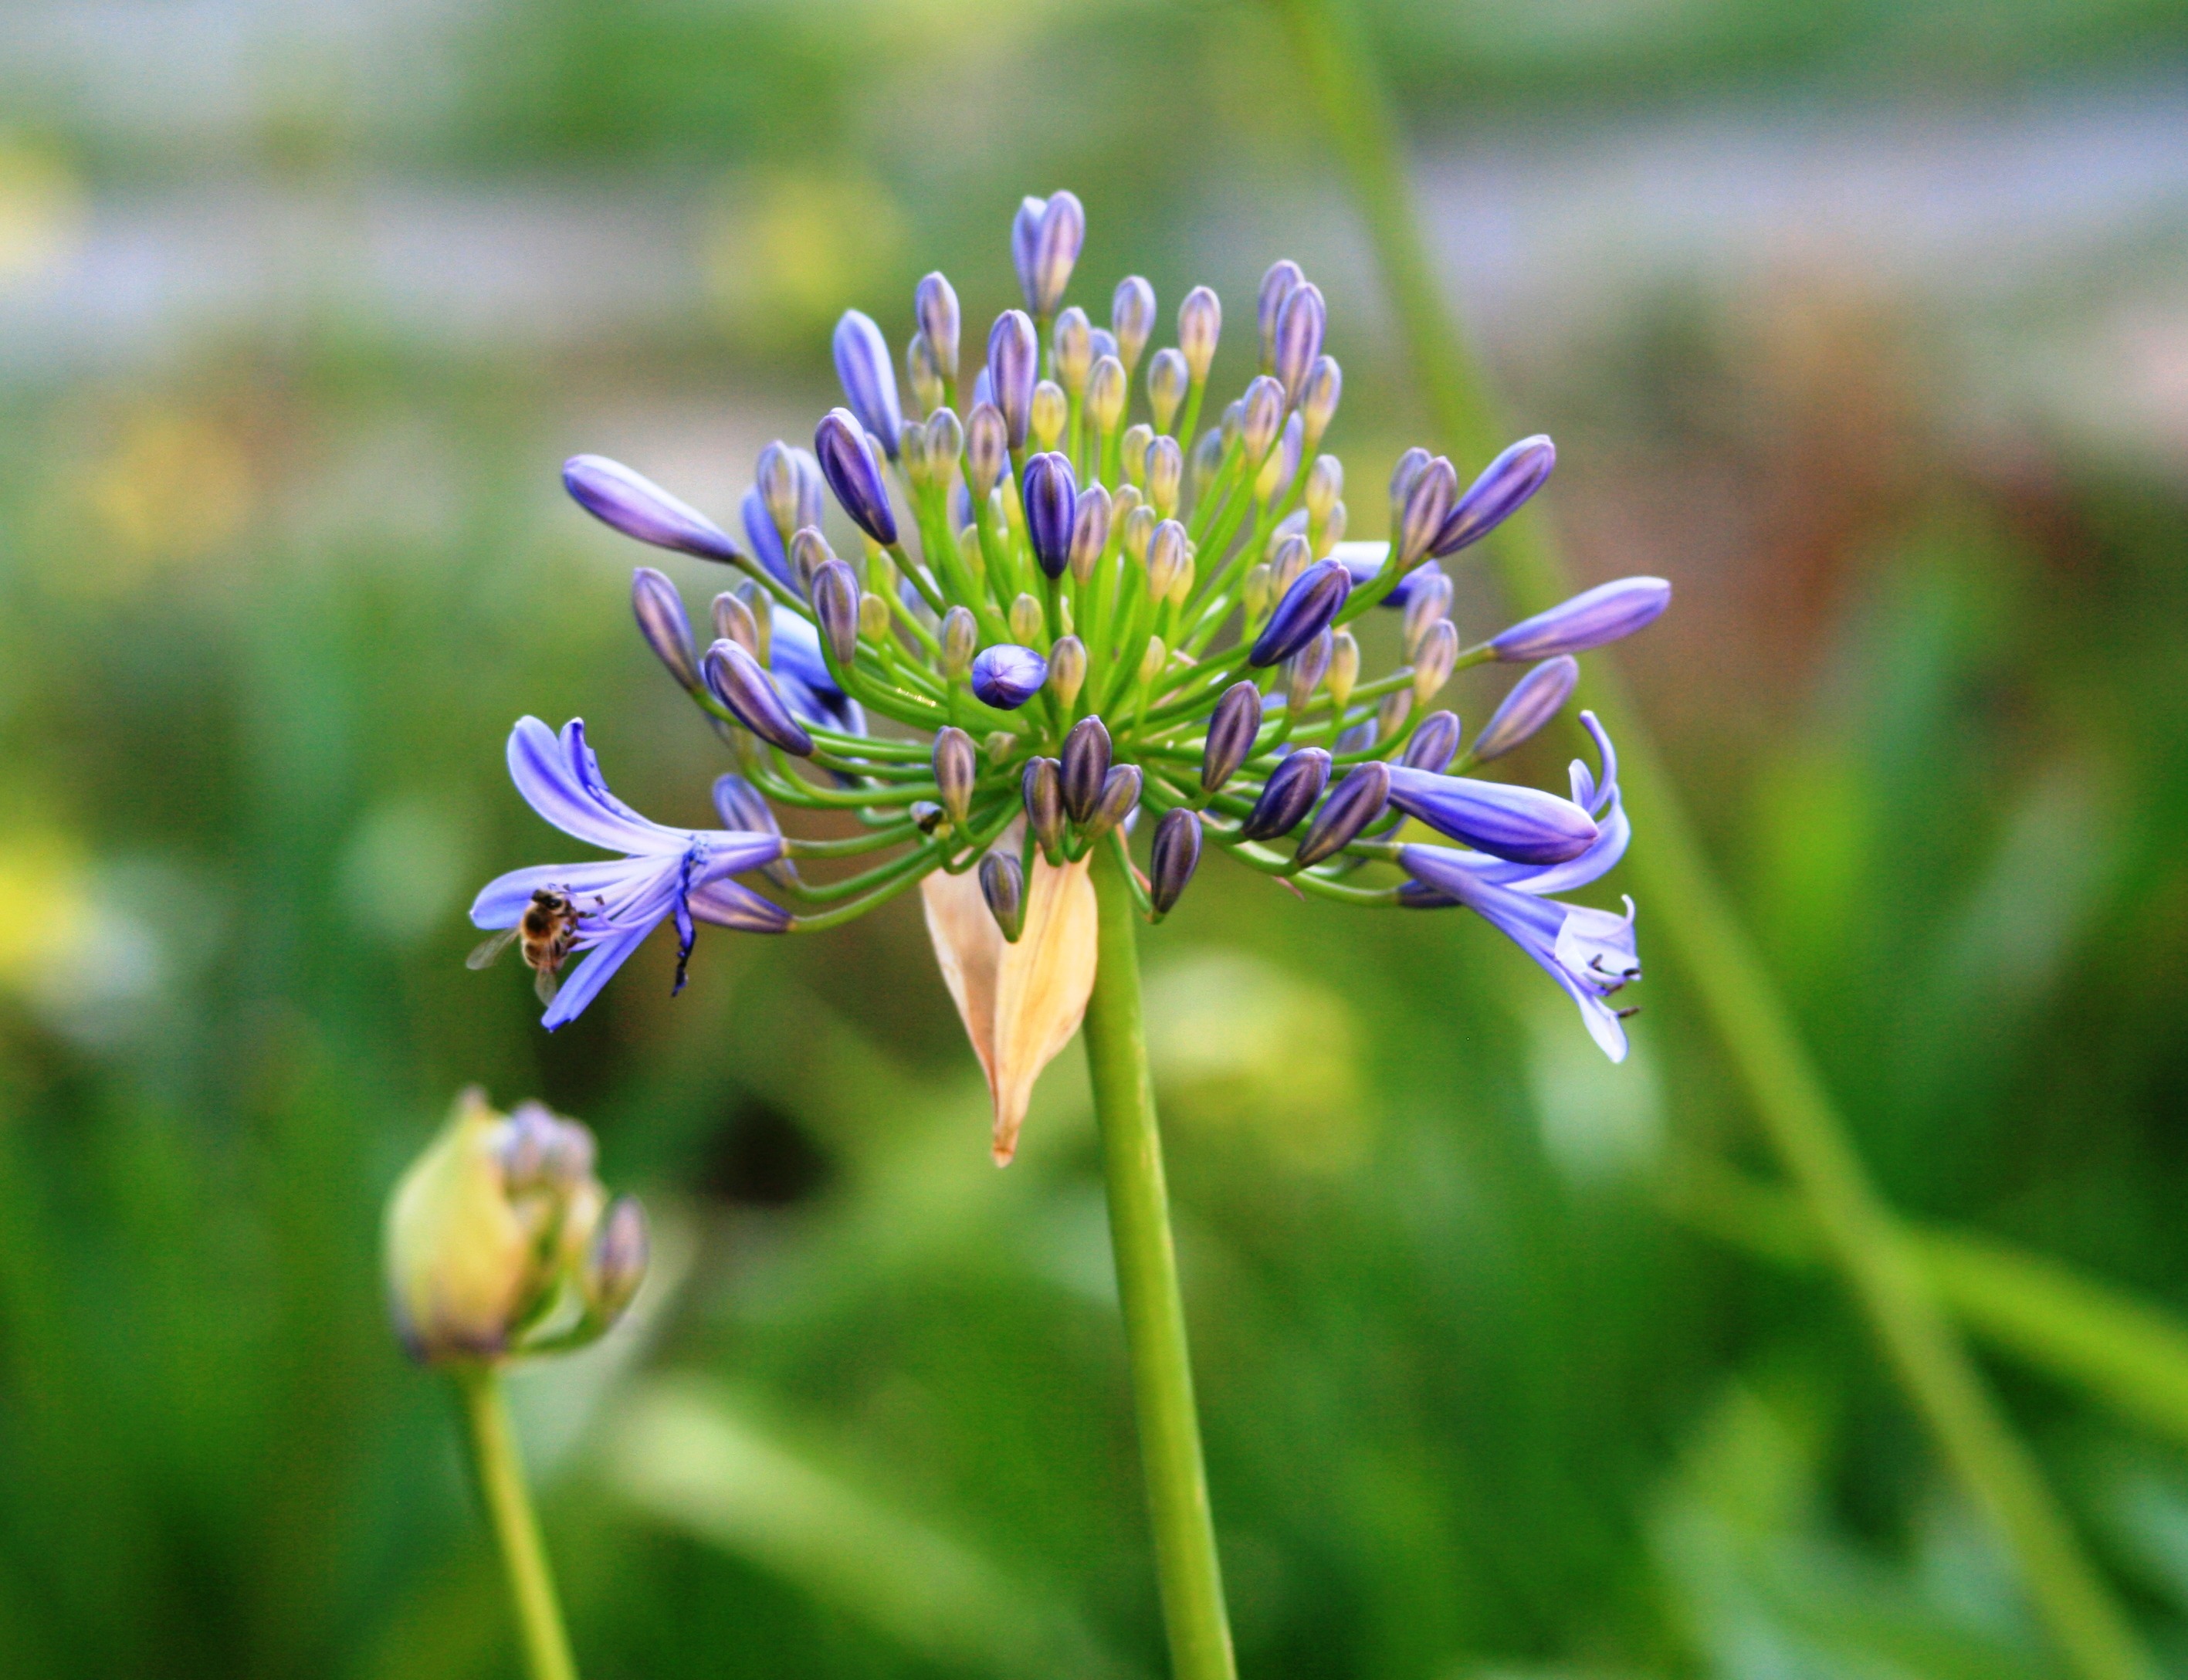
nature, grass, blossom, plant, meadow, prairie, stem, flower, bloom, herb, produce, vegetable, crop, botany, blue, flora, wildflower, agapanthus, macro photography, flowering plant, florets, land plant